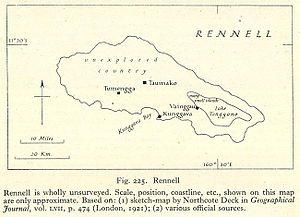
Rennell / Historie
Ældre kort over Rennell
Rennell er en ø i staten Salomonøerne i Stillehavet. Det er den største ø i provinsen Rennell og Bellona. Øen er cirka 86 km lang og 15 km bred. Det er den største koral-atol i verden.